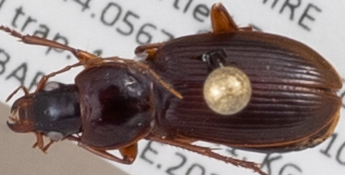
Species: Synuchus impunctatus
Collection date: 2021-08-11
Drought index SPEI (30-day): -0.064
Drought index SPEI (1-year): -1.01
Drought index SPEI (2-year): -0.492